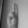
ASL letter: U